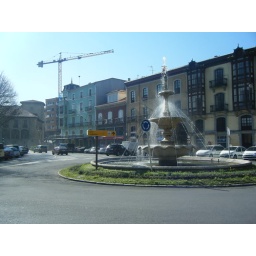
That's me in the green building on the corner.